Chilworth Manor, Surrey

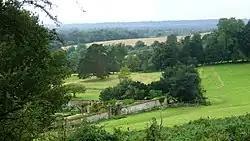
Walls of Chilworth Manor garden

The south front, the earliest part of the existing manor house, was built during the time in which Chilworth manor was owned by the Randylls. The architect is unknown. Morgan Randyll was MP for Guildford from 1680 to 1712. As a result of the costs involved in the elections, the property was sold to Richard Houlditch, a director of the South Sea Company. After losses incurred in the South Sea Bubble in 1720, the manor was again sold.